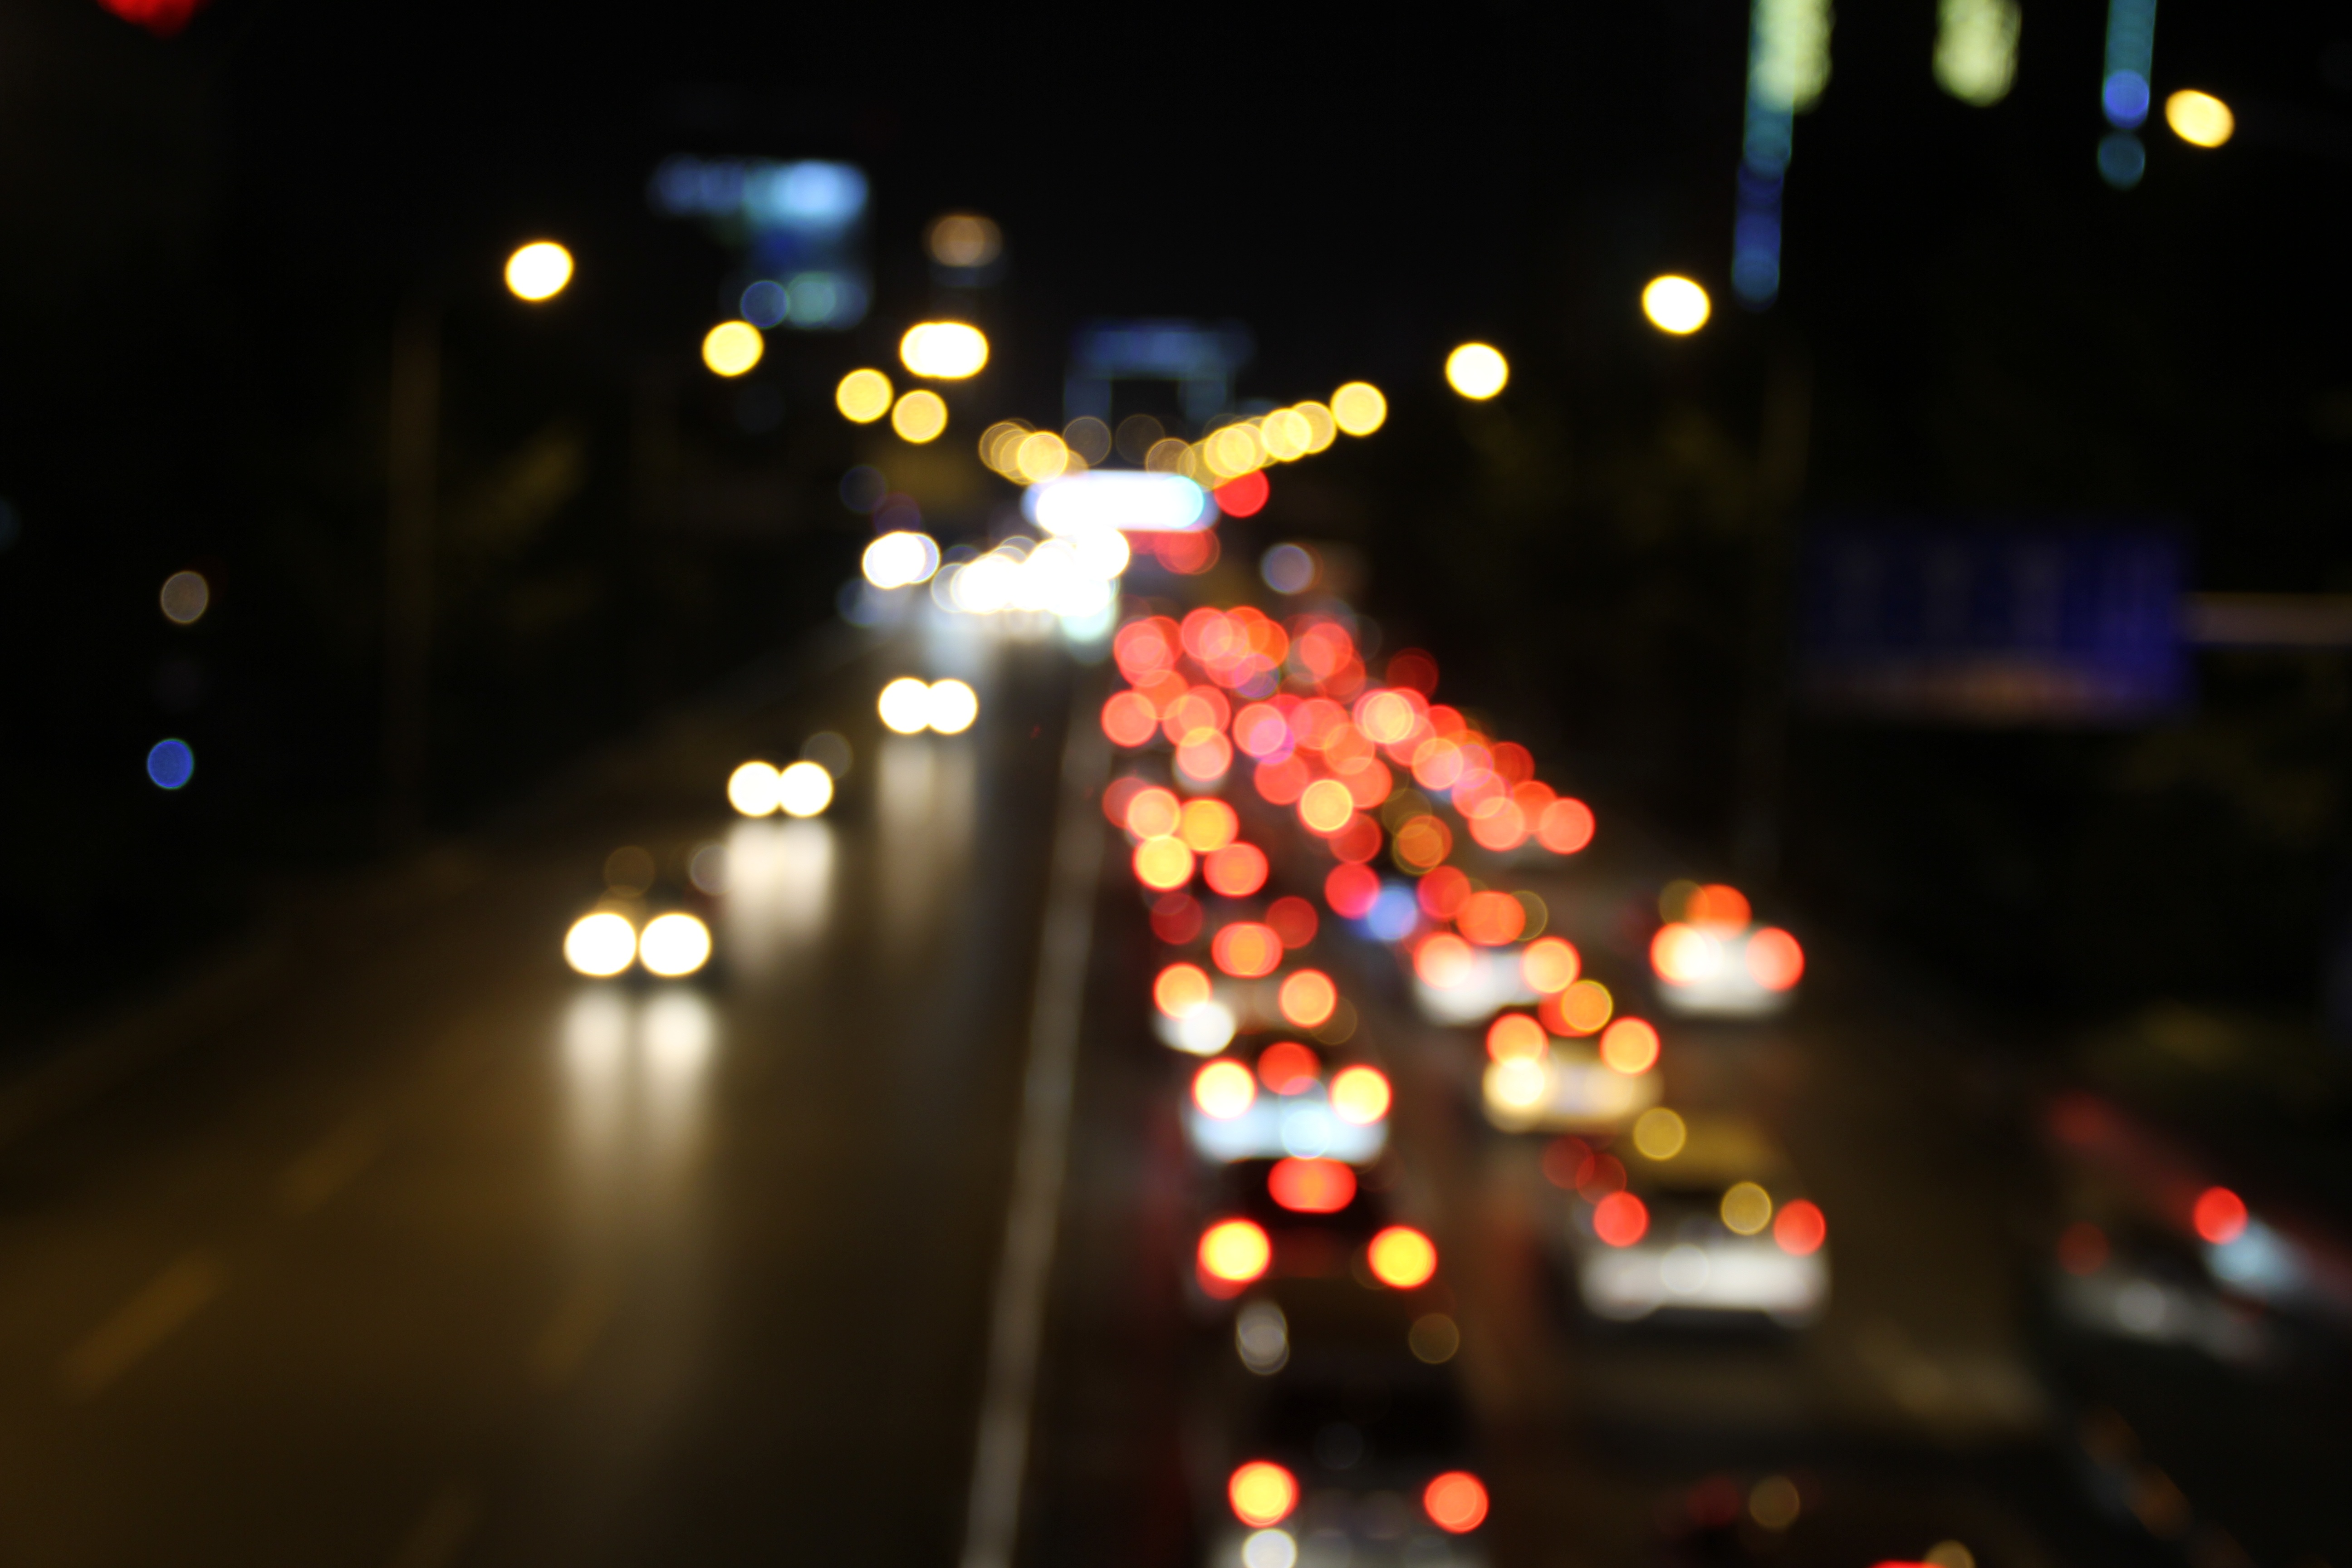
light, bokeh, street, night, holiday, darkness, christmas, lighting, christmas decoration, night view, delay, christmas lights